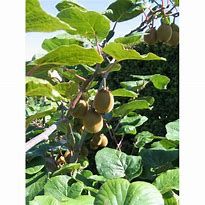
Label: Kiwi